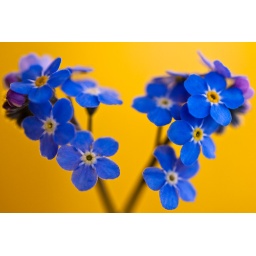
The tiniest flowers in our yard with my hard hat as backdrop (bet you wouldn't have guessed that).